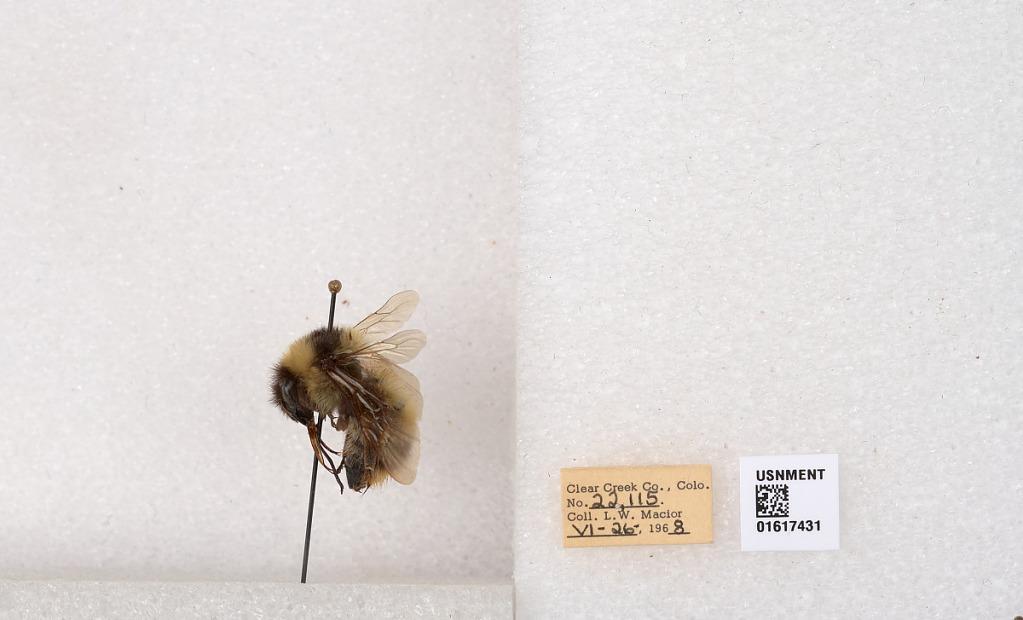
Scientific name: Bombus kirbyellus
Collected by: L. Macior
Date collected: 1968-6-26
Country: United States
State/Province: Colorado
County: Clear Creek
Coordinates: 39.6891, -105.644